Equestria Daily

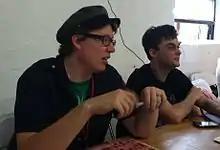
Jayson Thiessen (left) and Shaun Scotellaro ("Sethisto") at BroNYCon 2011

Shaun Scotellaro, a 23-year-old Arizona college student, established the website in January 2011 to collect fan fiction and news specific to "My Little Pony: Friendship Is Magic". In order to establish the site, Scotellaro had to cut back on his community-college classes in order to run the site out of his parents' house in Glendale, Arizona. He has explained that he believed the show needed a unified fan base at the time, as he and many other older males had recently become supporters of the show – known as "" – and an overarching concern was that Hasbro would not be authorizing a . Towards the end of 2010, when the fan-following was still in its infancy and confined mostly to the /co/ and /b/ boards of English imageboard 4chan, all pony-related content was banned by a moderator who had enough of the flame war that was being waged between those who enjoyed the show and those who did not. Posting a message containing the word "pony" became a bannable offense, and this was the final stimulus that had prompted Scotellaro to launch Equestria Daily.